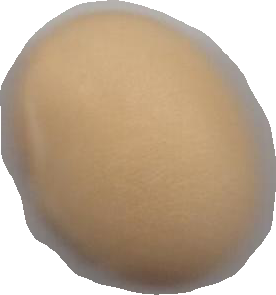
Variety: Dega